Brigham Young University

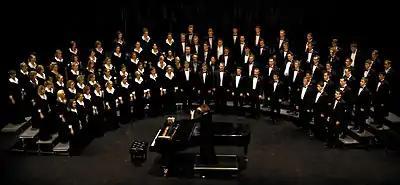
The Concert Choir in performance

The BYU Opera Workshop gave the first North American performance of the Ralph Vaughan Williams opera The Pilgrim's Progress on April 28, 1969, directed by Max C. Golightly.